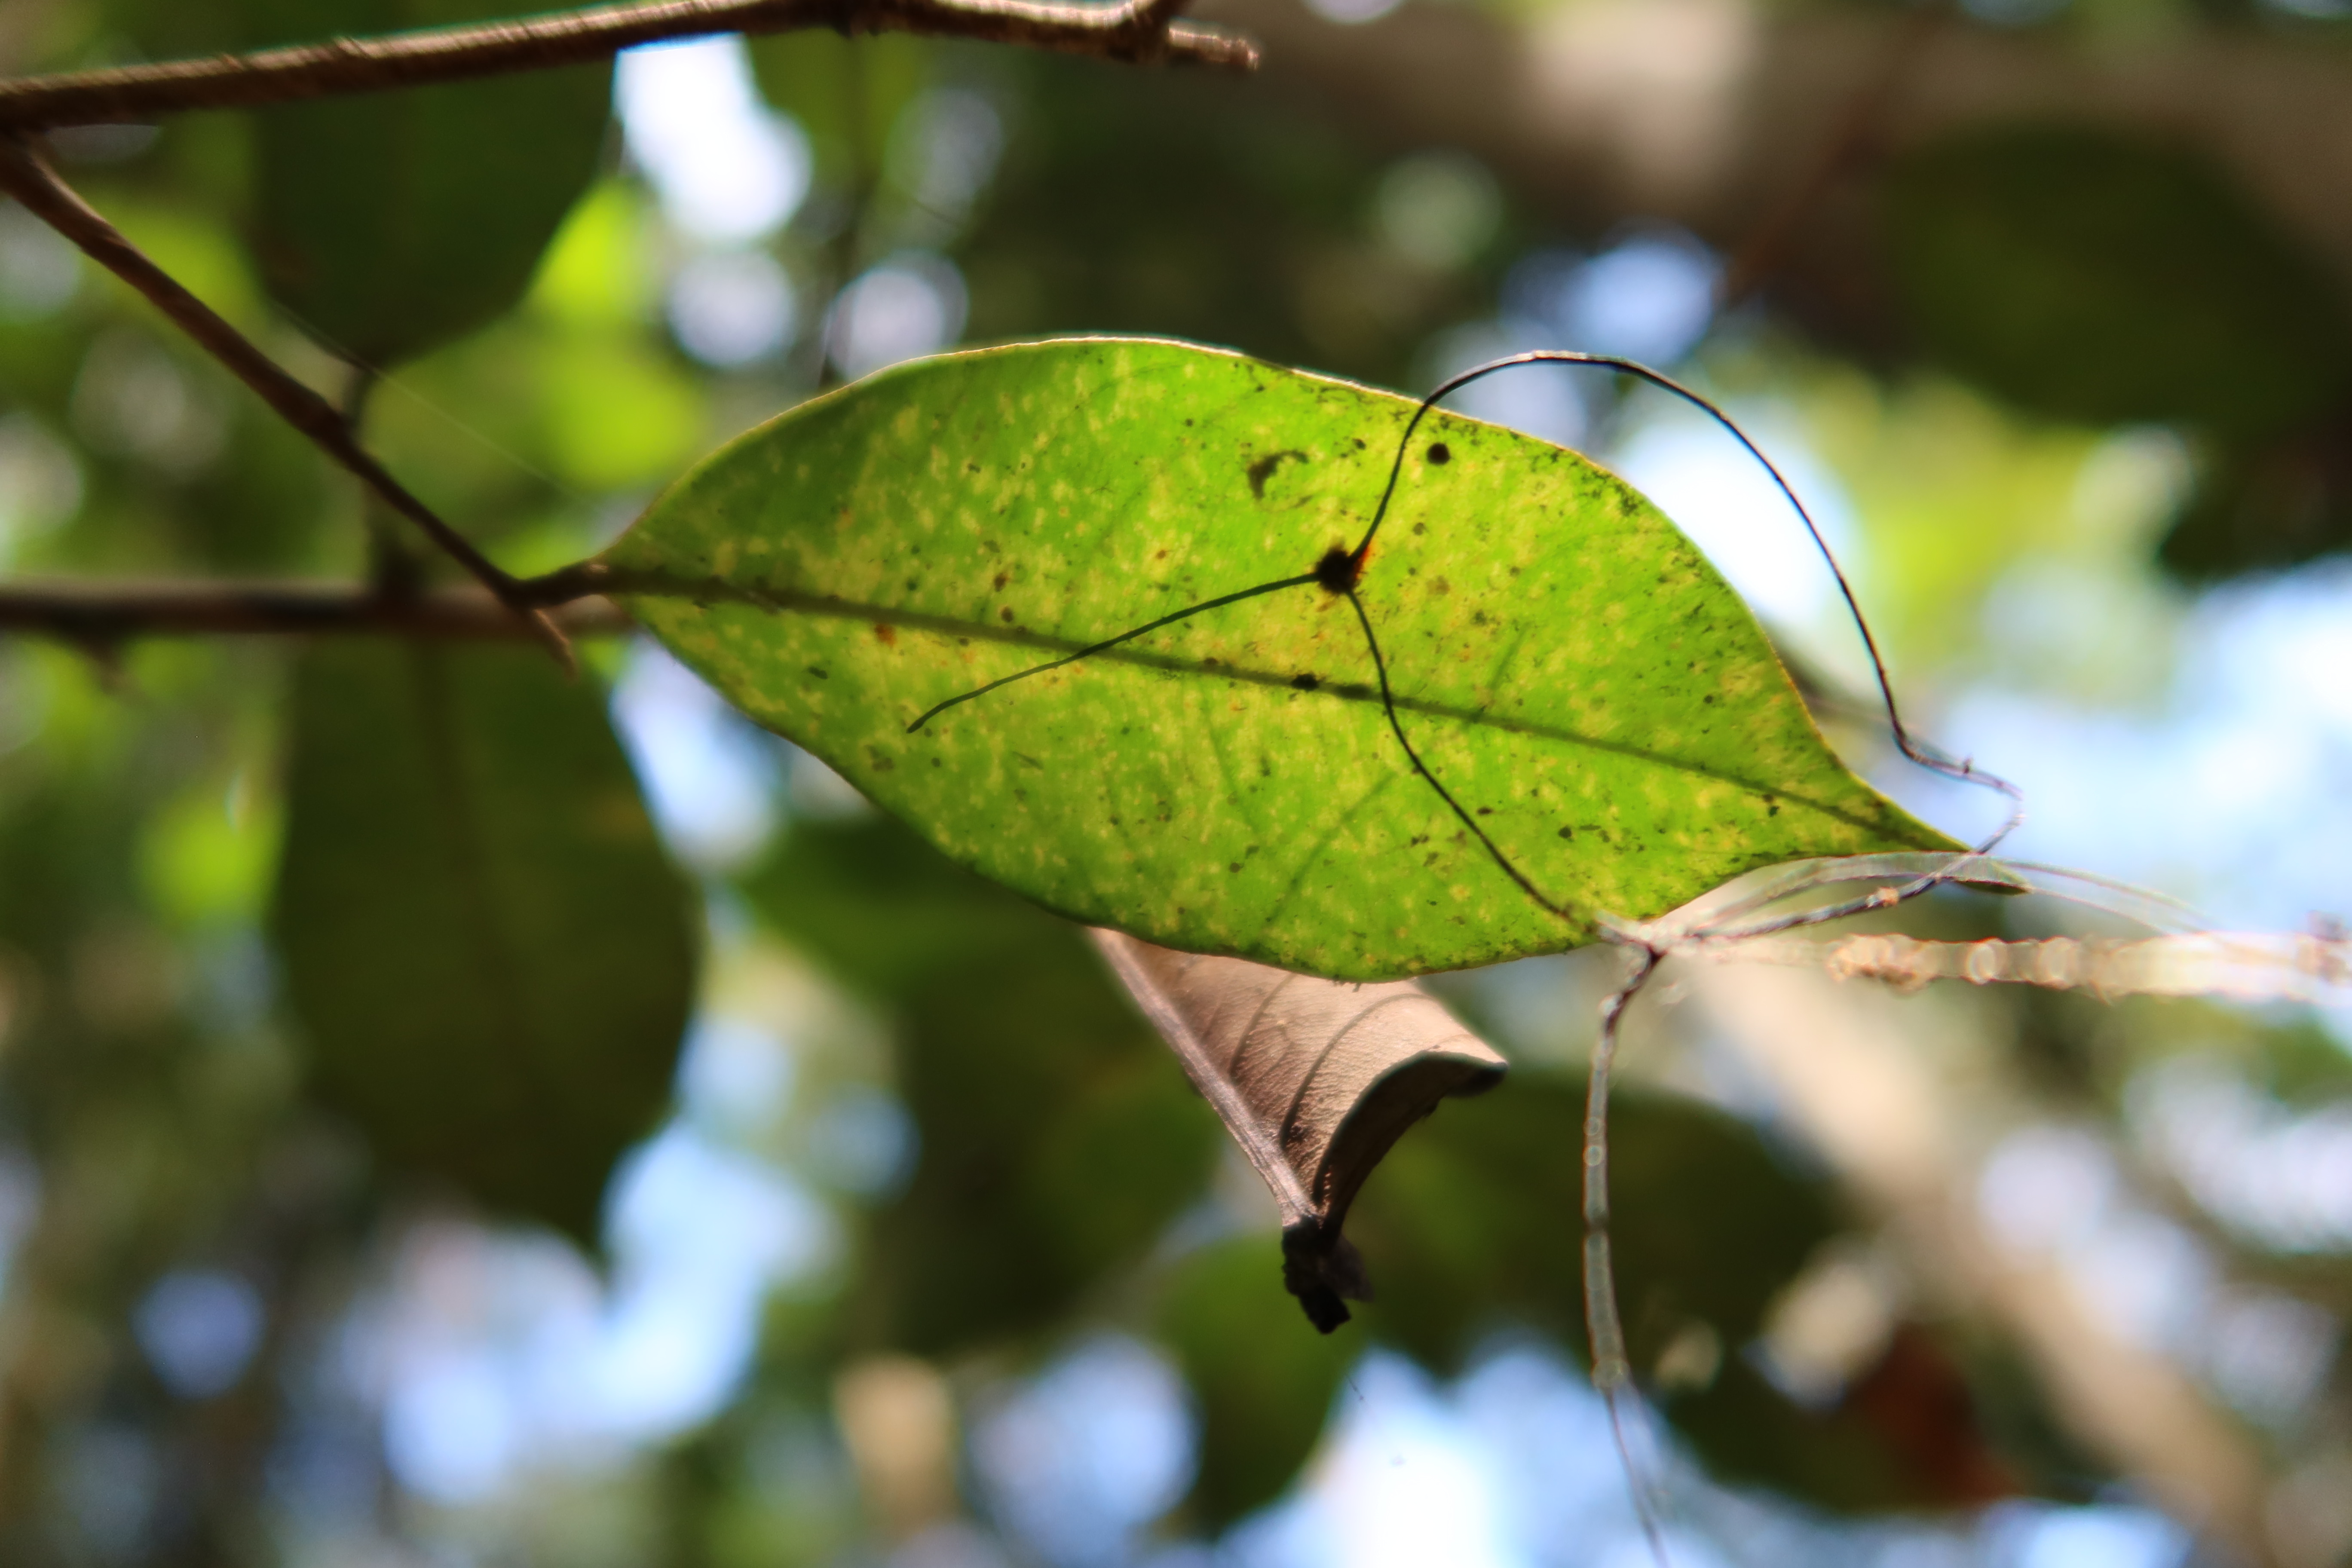
Label: Spiders